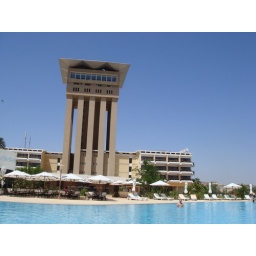
Aswan - pool and panorama bar tower in the hotel